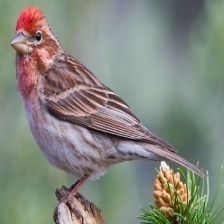
Species: PURPLE FINCH
Scientific name: HAEMORHOUS PURPUREUS
ImageNet parent category: house_finch